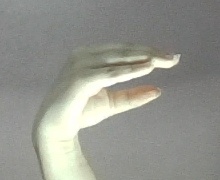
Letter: jeem